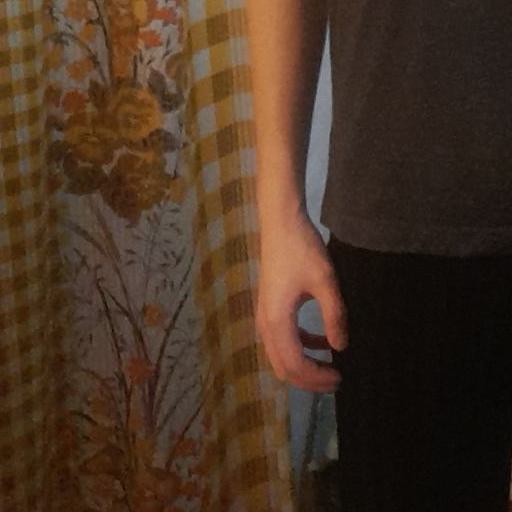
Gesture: no_gesture